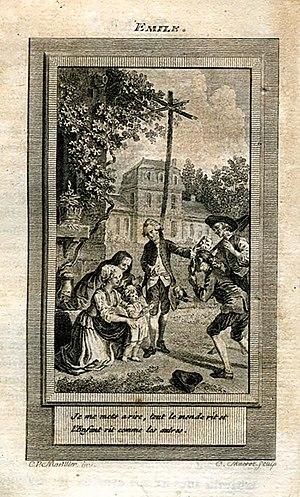
gravure
Charles-François-Adrien Macret est un dessinateur et graveur d'interprétation au burin, français, né le 2 mai 1751 à Abbeville. Il vécut à Paris successivement Rue Galande, rue Saint-Jacques puis rue du Petit-Bourbon et mourut le 24 décembre 1783 à Paris. Ses gravures sont signées Macret, Carolus Macret, C. Macret ou C.F. Macret.